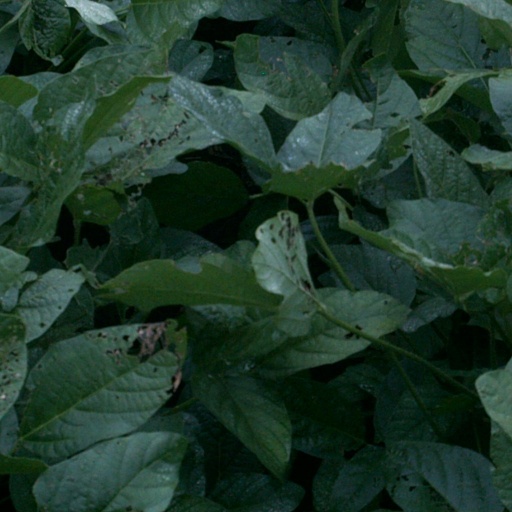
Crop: soybean